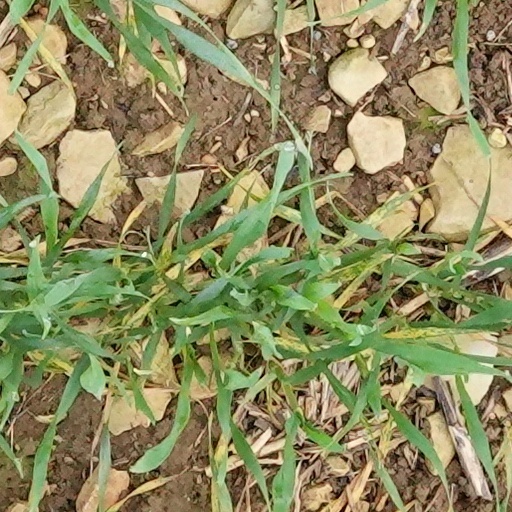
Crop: wheat